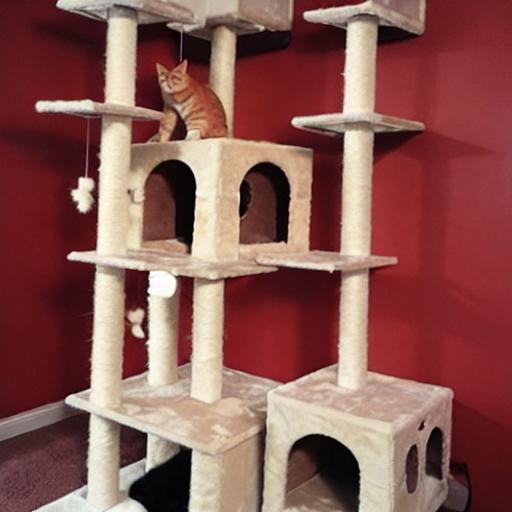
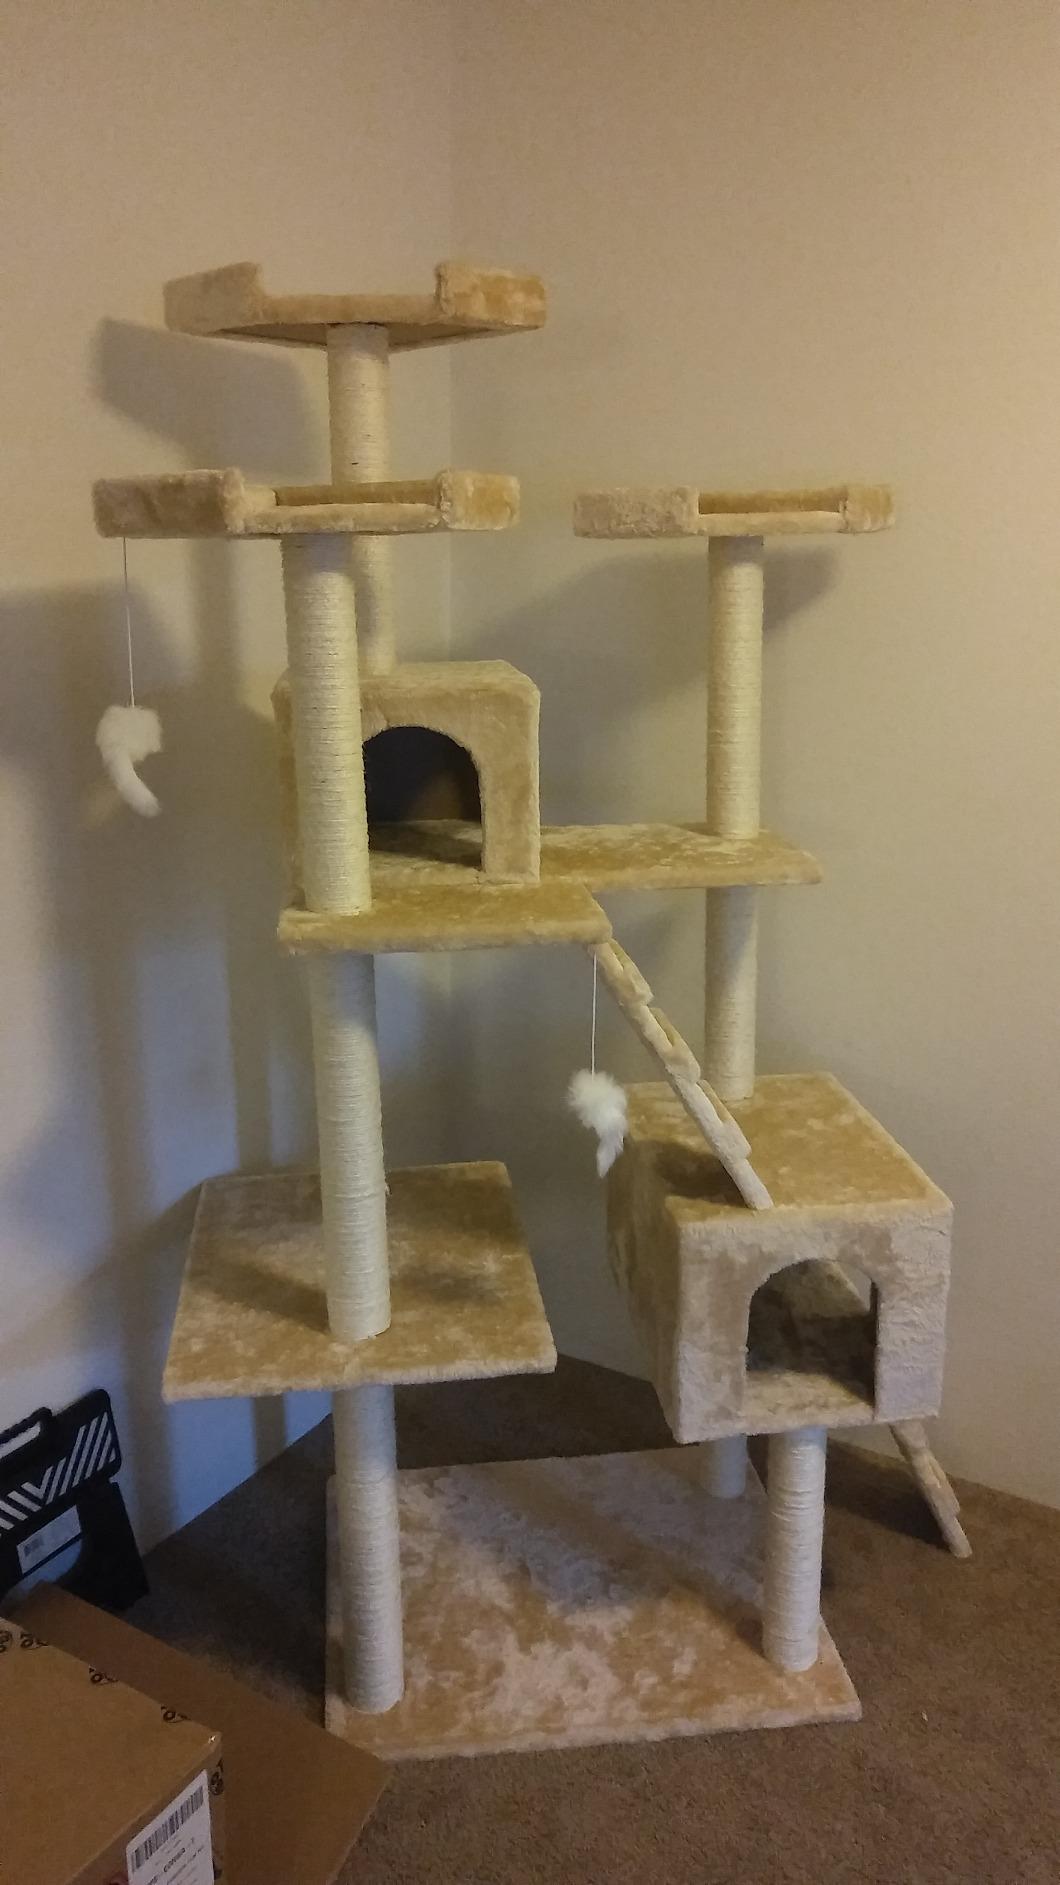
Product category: items_cat tree
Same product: no